Ciolo (Apulia)

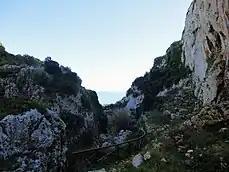

Ciolo is mostly formed by a lower part of the stratigraphic succession, which includes Cretaceous bioclastic limestones and breccias and conglomerates of the dating to the late Oligocene (Chattian). In this area there are deposits of phosphatic limestone formations, phosphatic conglomerates and phosphatic concentrations. The upper part consists of Miocene aged limestone. The limestones present in the Ciolo area is characterized by bioclastic calcarenites and calcirudites and it is recognizable by its parallel and oblique lamination.